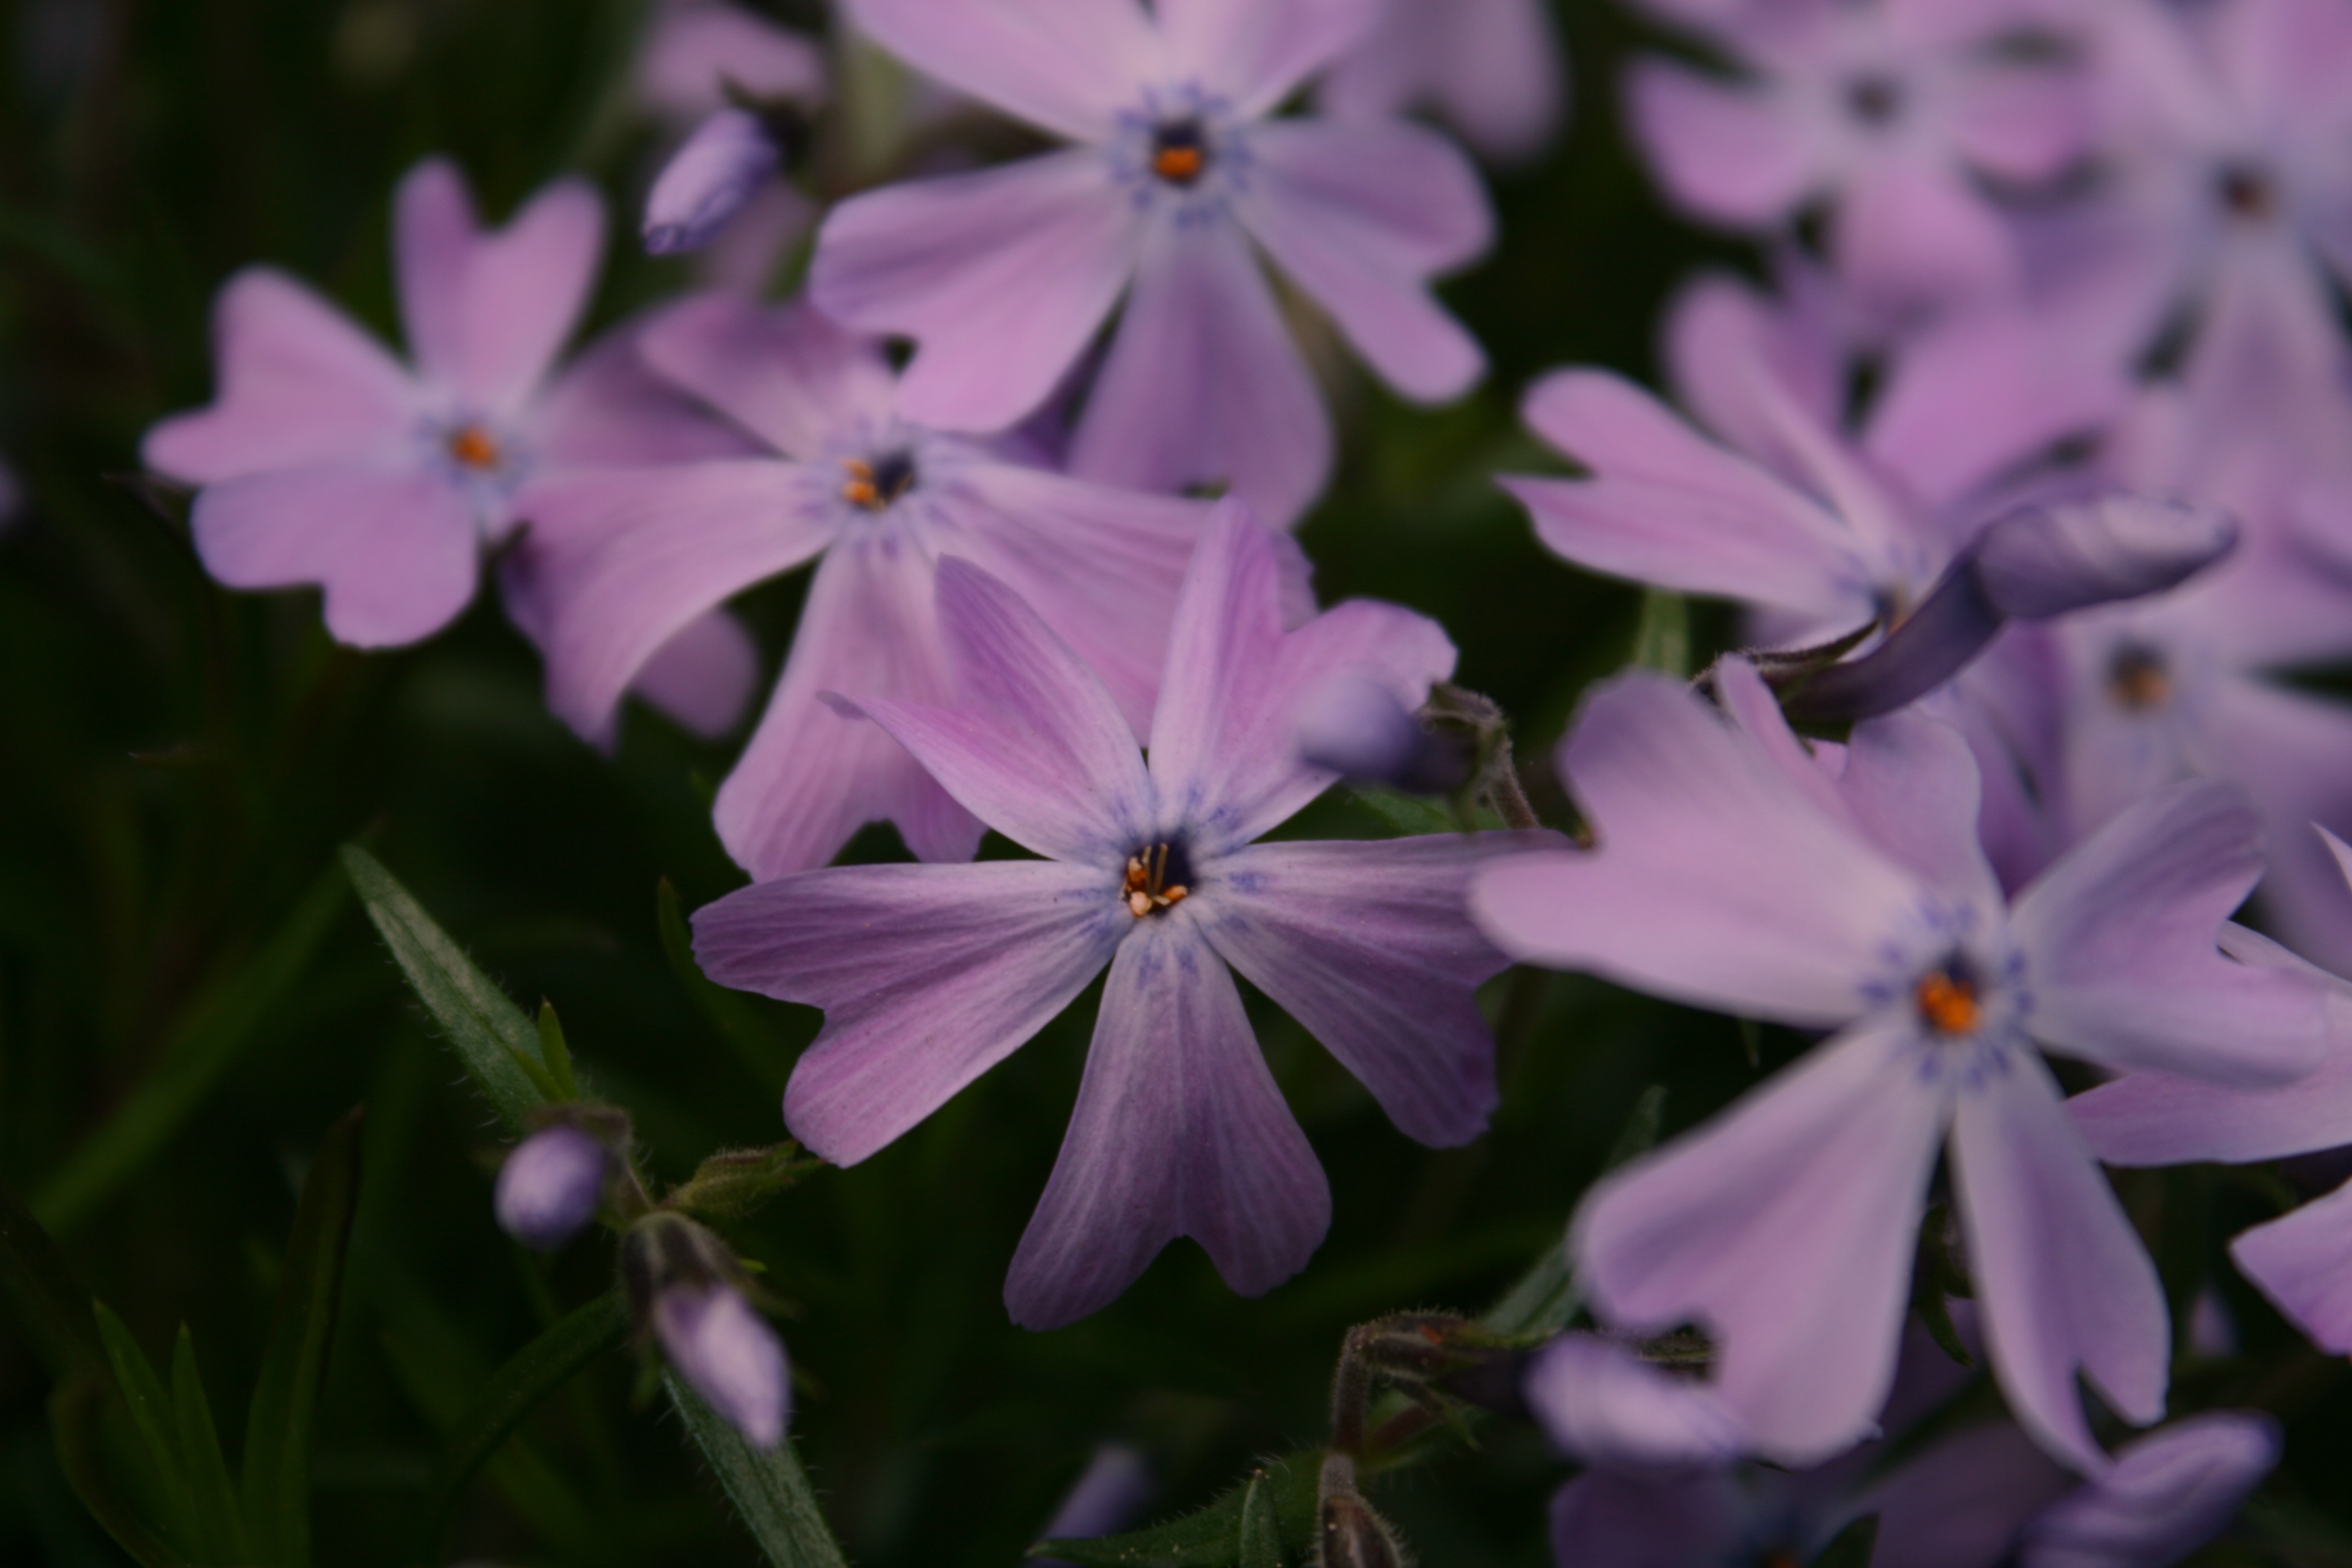
nature, blossom, growth, plant, flower, purple, petal, botany, flora, wildflower, macro photography, flowering plant, land plant